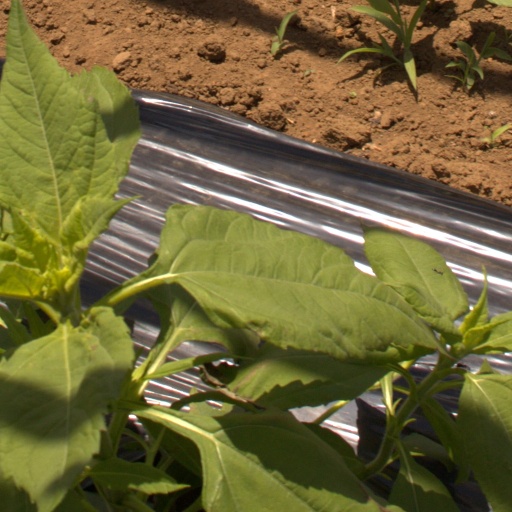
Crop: Jerusalem artichoke